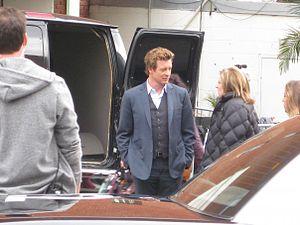
Mentalist ou Le Mentaliste au Québec est une série télévisée américaine en 151 épisodes de 42 minutes créée par Bruno Heller, diffusée en simultané entre le 23 septembre 2008 et le 18 février 2015 sur le réseau CBS aux États-Unis et sur le réseau CTV au Canada.